Plaza Rio Hondo

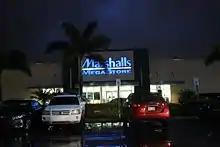
Marshalls Mega Store at Plaza Rio Hondo

On August 19, 2004, it was reported that The Children's Place had plans to open a store at the mall by December of that year.